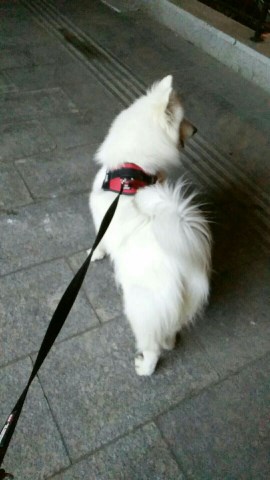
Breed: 2192-n000088-Samoyed